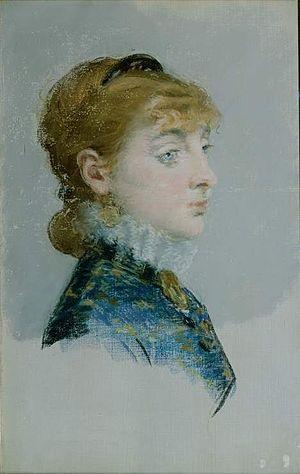
Émilie-Louise Delabigne, dite Valtesse de La Bigne, est une demi-mondaine française née le 13 juillet 1848 à Paris et morte le 29 juillet 1910 à Ville-d'Avray.